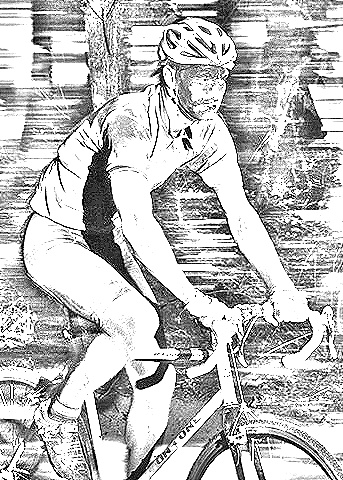
Portrait style: Sketch Portrait